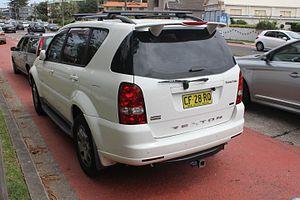
Le SsangYong Rexton est un SUV tout d'abord lancé en 2002 chez Daewoo, puis par SsangYong en 2004. Son design est signé Giugiaro. Une seconde génération apparaît en 2017.